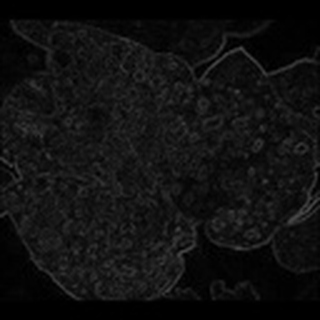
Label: cotton_powdery_mildew